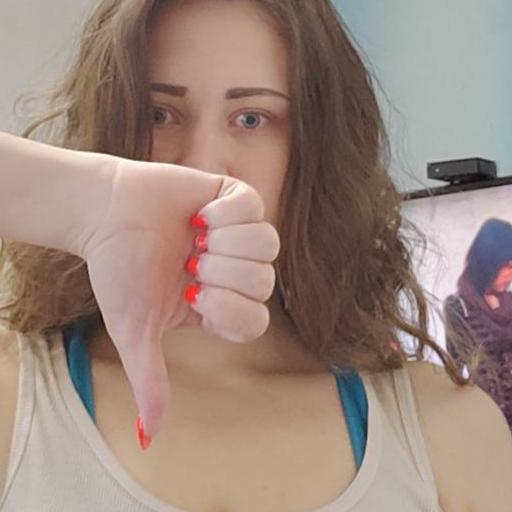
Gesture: dislike